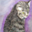
Label: cat